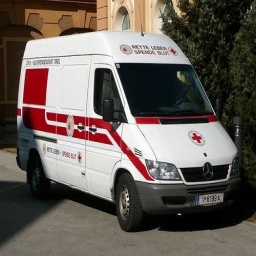
Label: ambulance